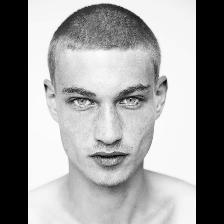
Label: Human